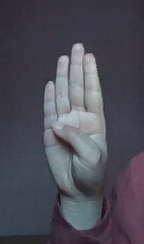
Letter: kaaf